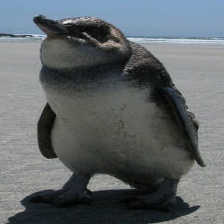
Species: FAIRY PENGUIN
Scientific name: EUDYPTULA MINOR
ImageNet parent category: king_penguin